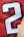
Number: 2